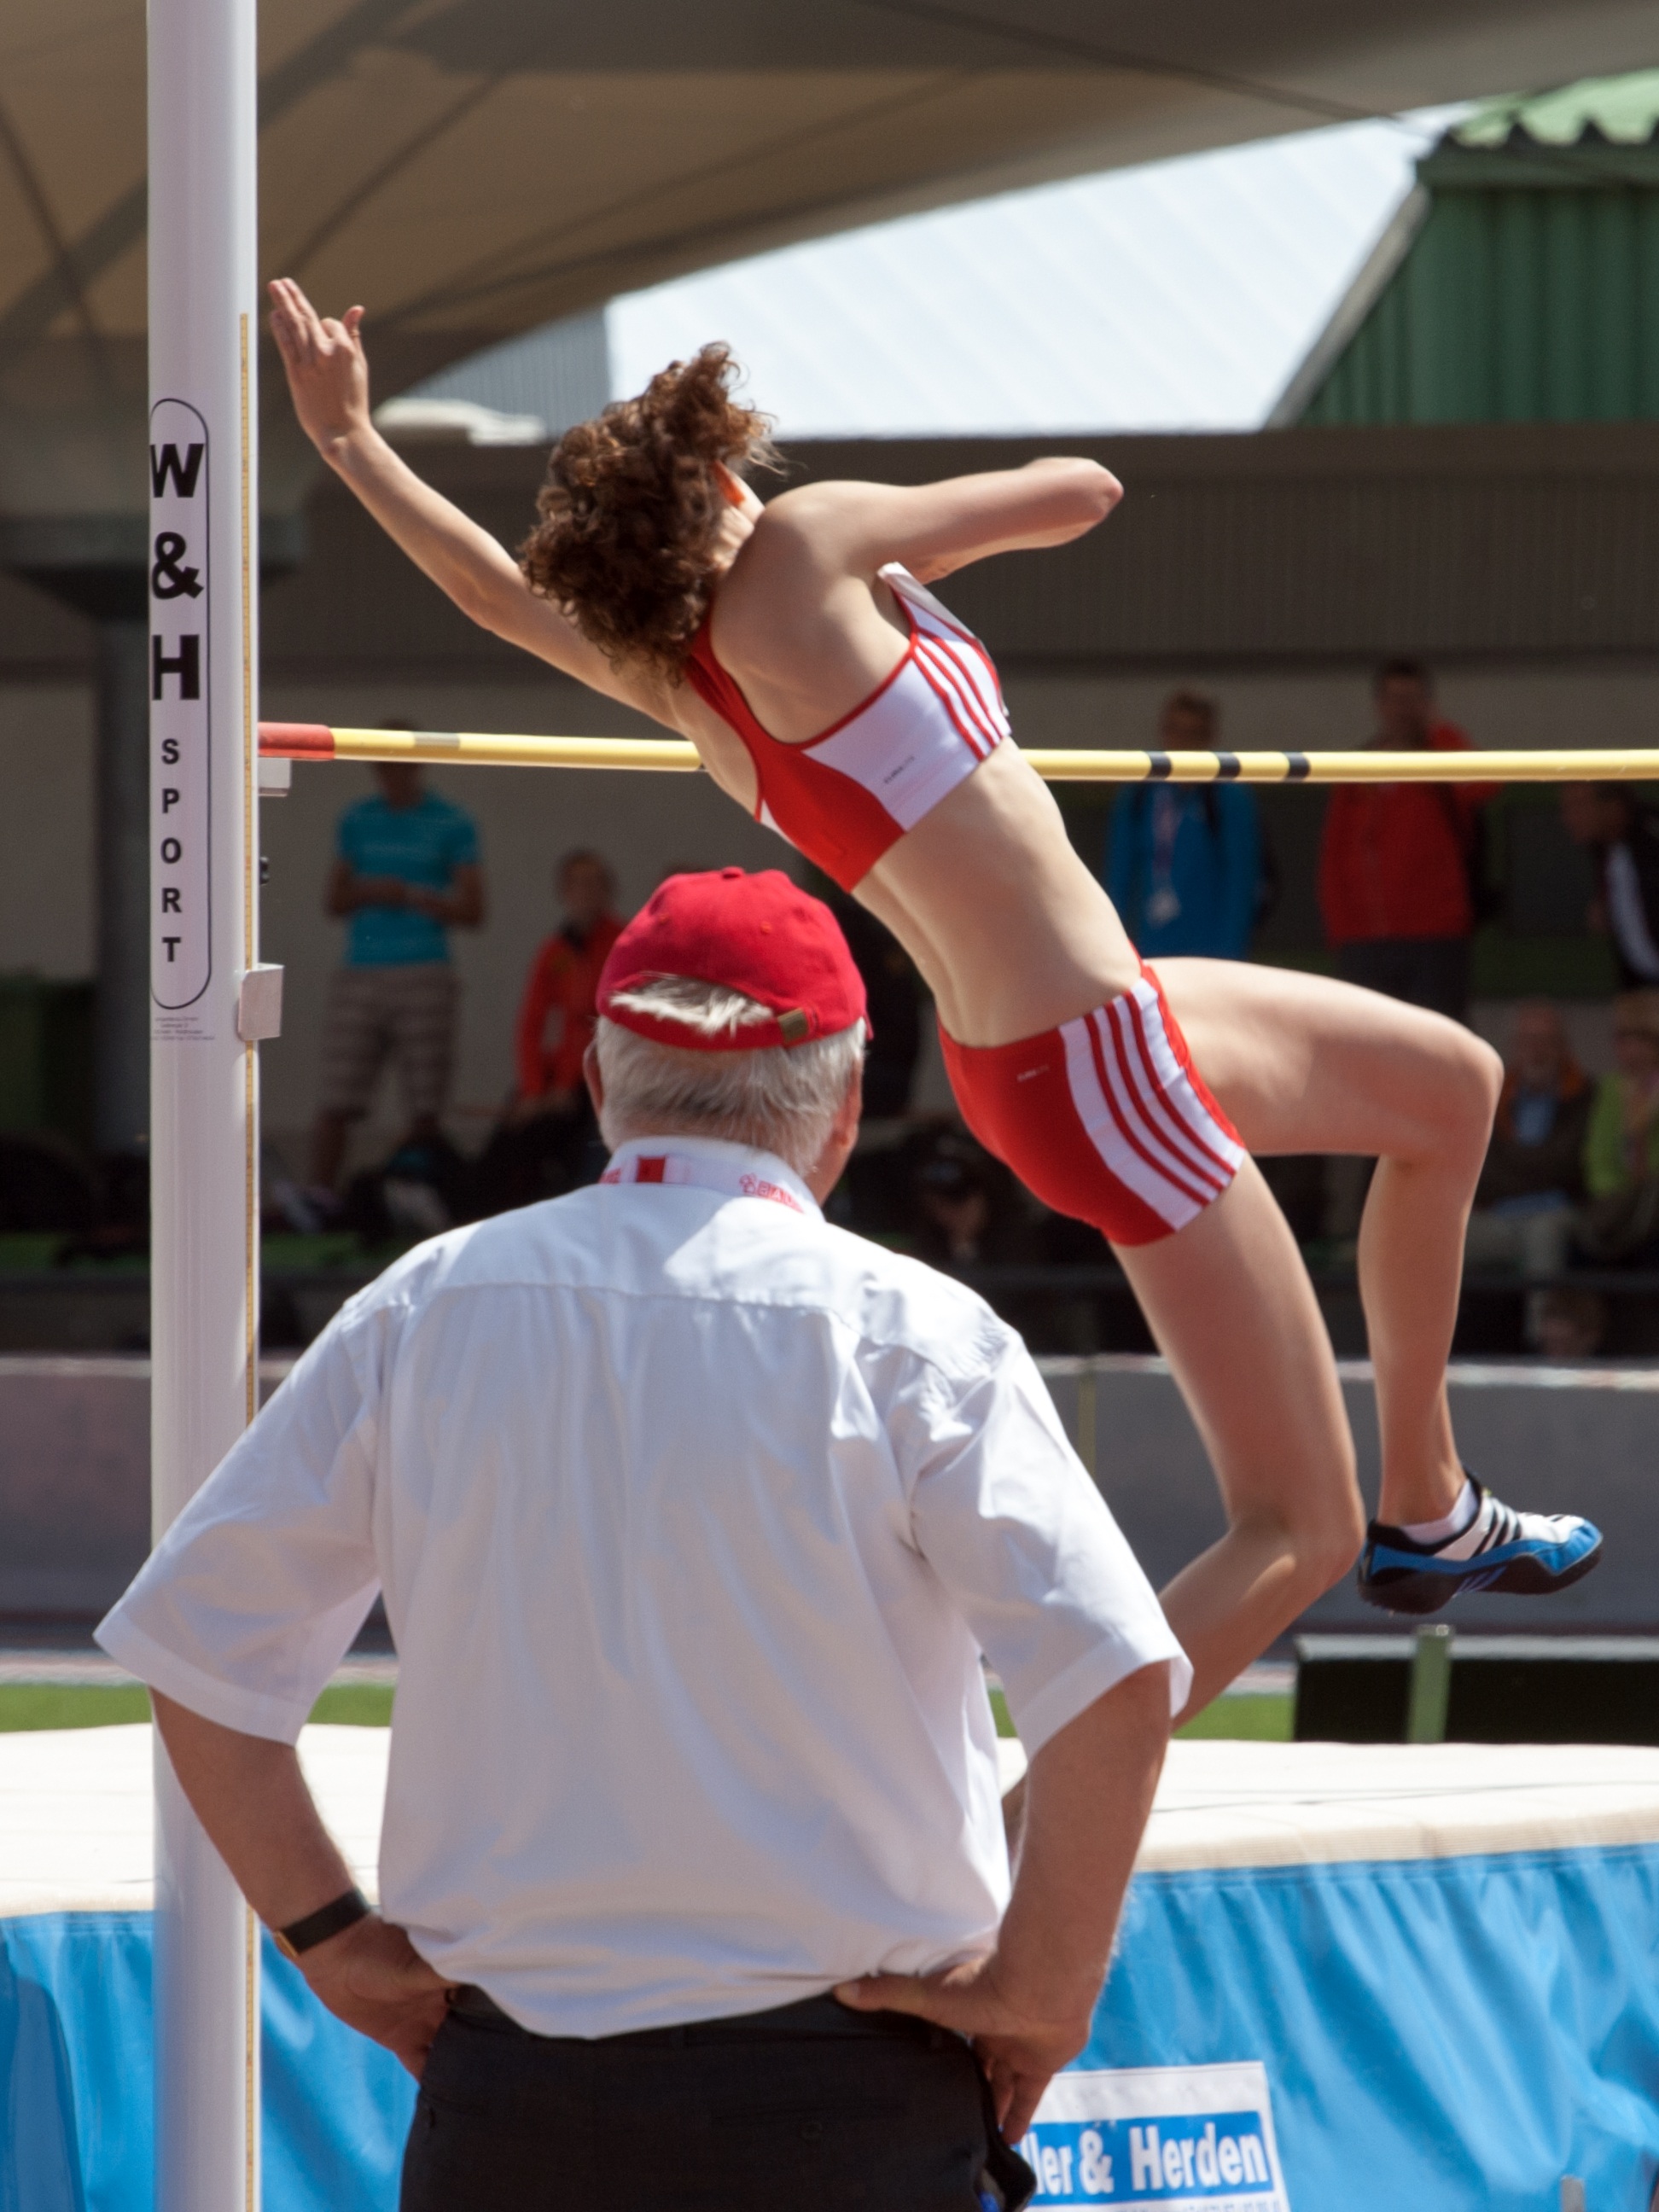
sport, sports, championship, athletics, tournament, junior gala mannheim, competition event, physical fitness, high jump